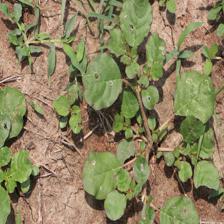
Label: BroadLeafWeed